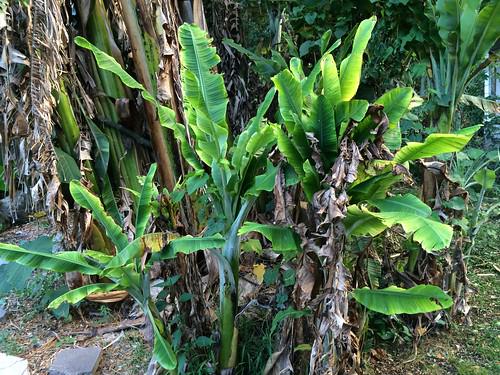
Plant: Banana
Disease: banana bunchy top